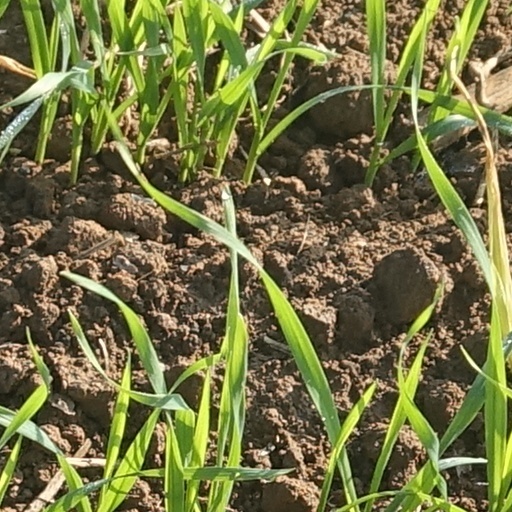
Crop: wheat